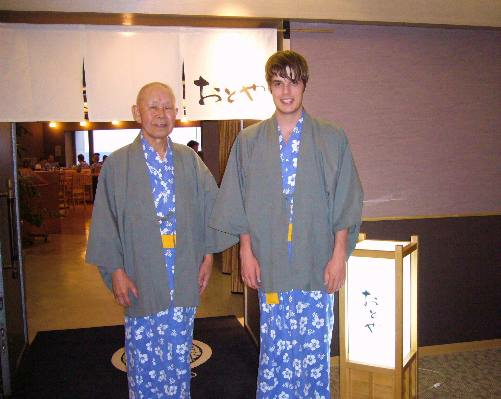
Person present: Yes